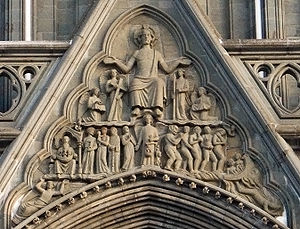
Stinius Fredriksen
Dommedag fra Vestfronten på Nidarosdomen - modelleret af Fredriksen i 1948.
Stinius Fredriksen var en norsk billedhugger og maler. Han har fremstillet en række offentlige mindesmærker, og i mange år har han ledet arbejdet med restaureringen af Nidarosdomen i Trondheim.